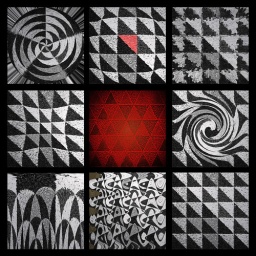
Seen large . . . . . A play in black and white - and a little red . . .